1999 Bolton Metropolitan Borough Council election

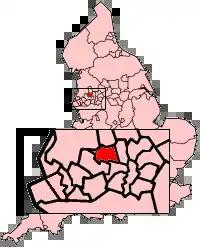
The Metropolitan Borough of Bolton shown within England

Elections to Bolton Metropolitan Borough Council were held on 6 May 1999. One third of the council was up for election and the Labour Party kept overall control of the council.